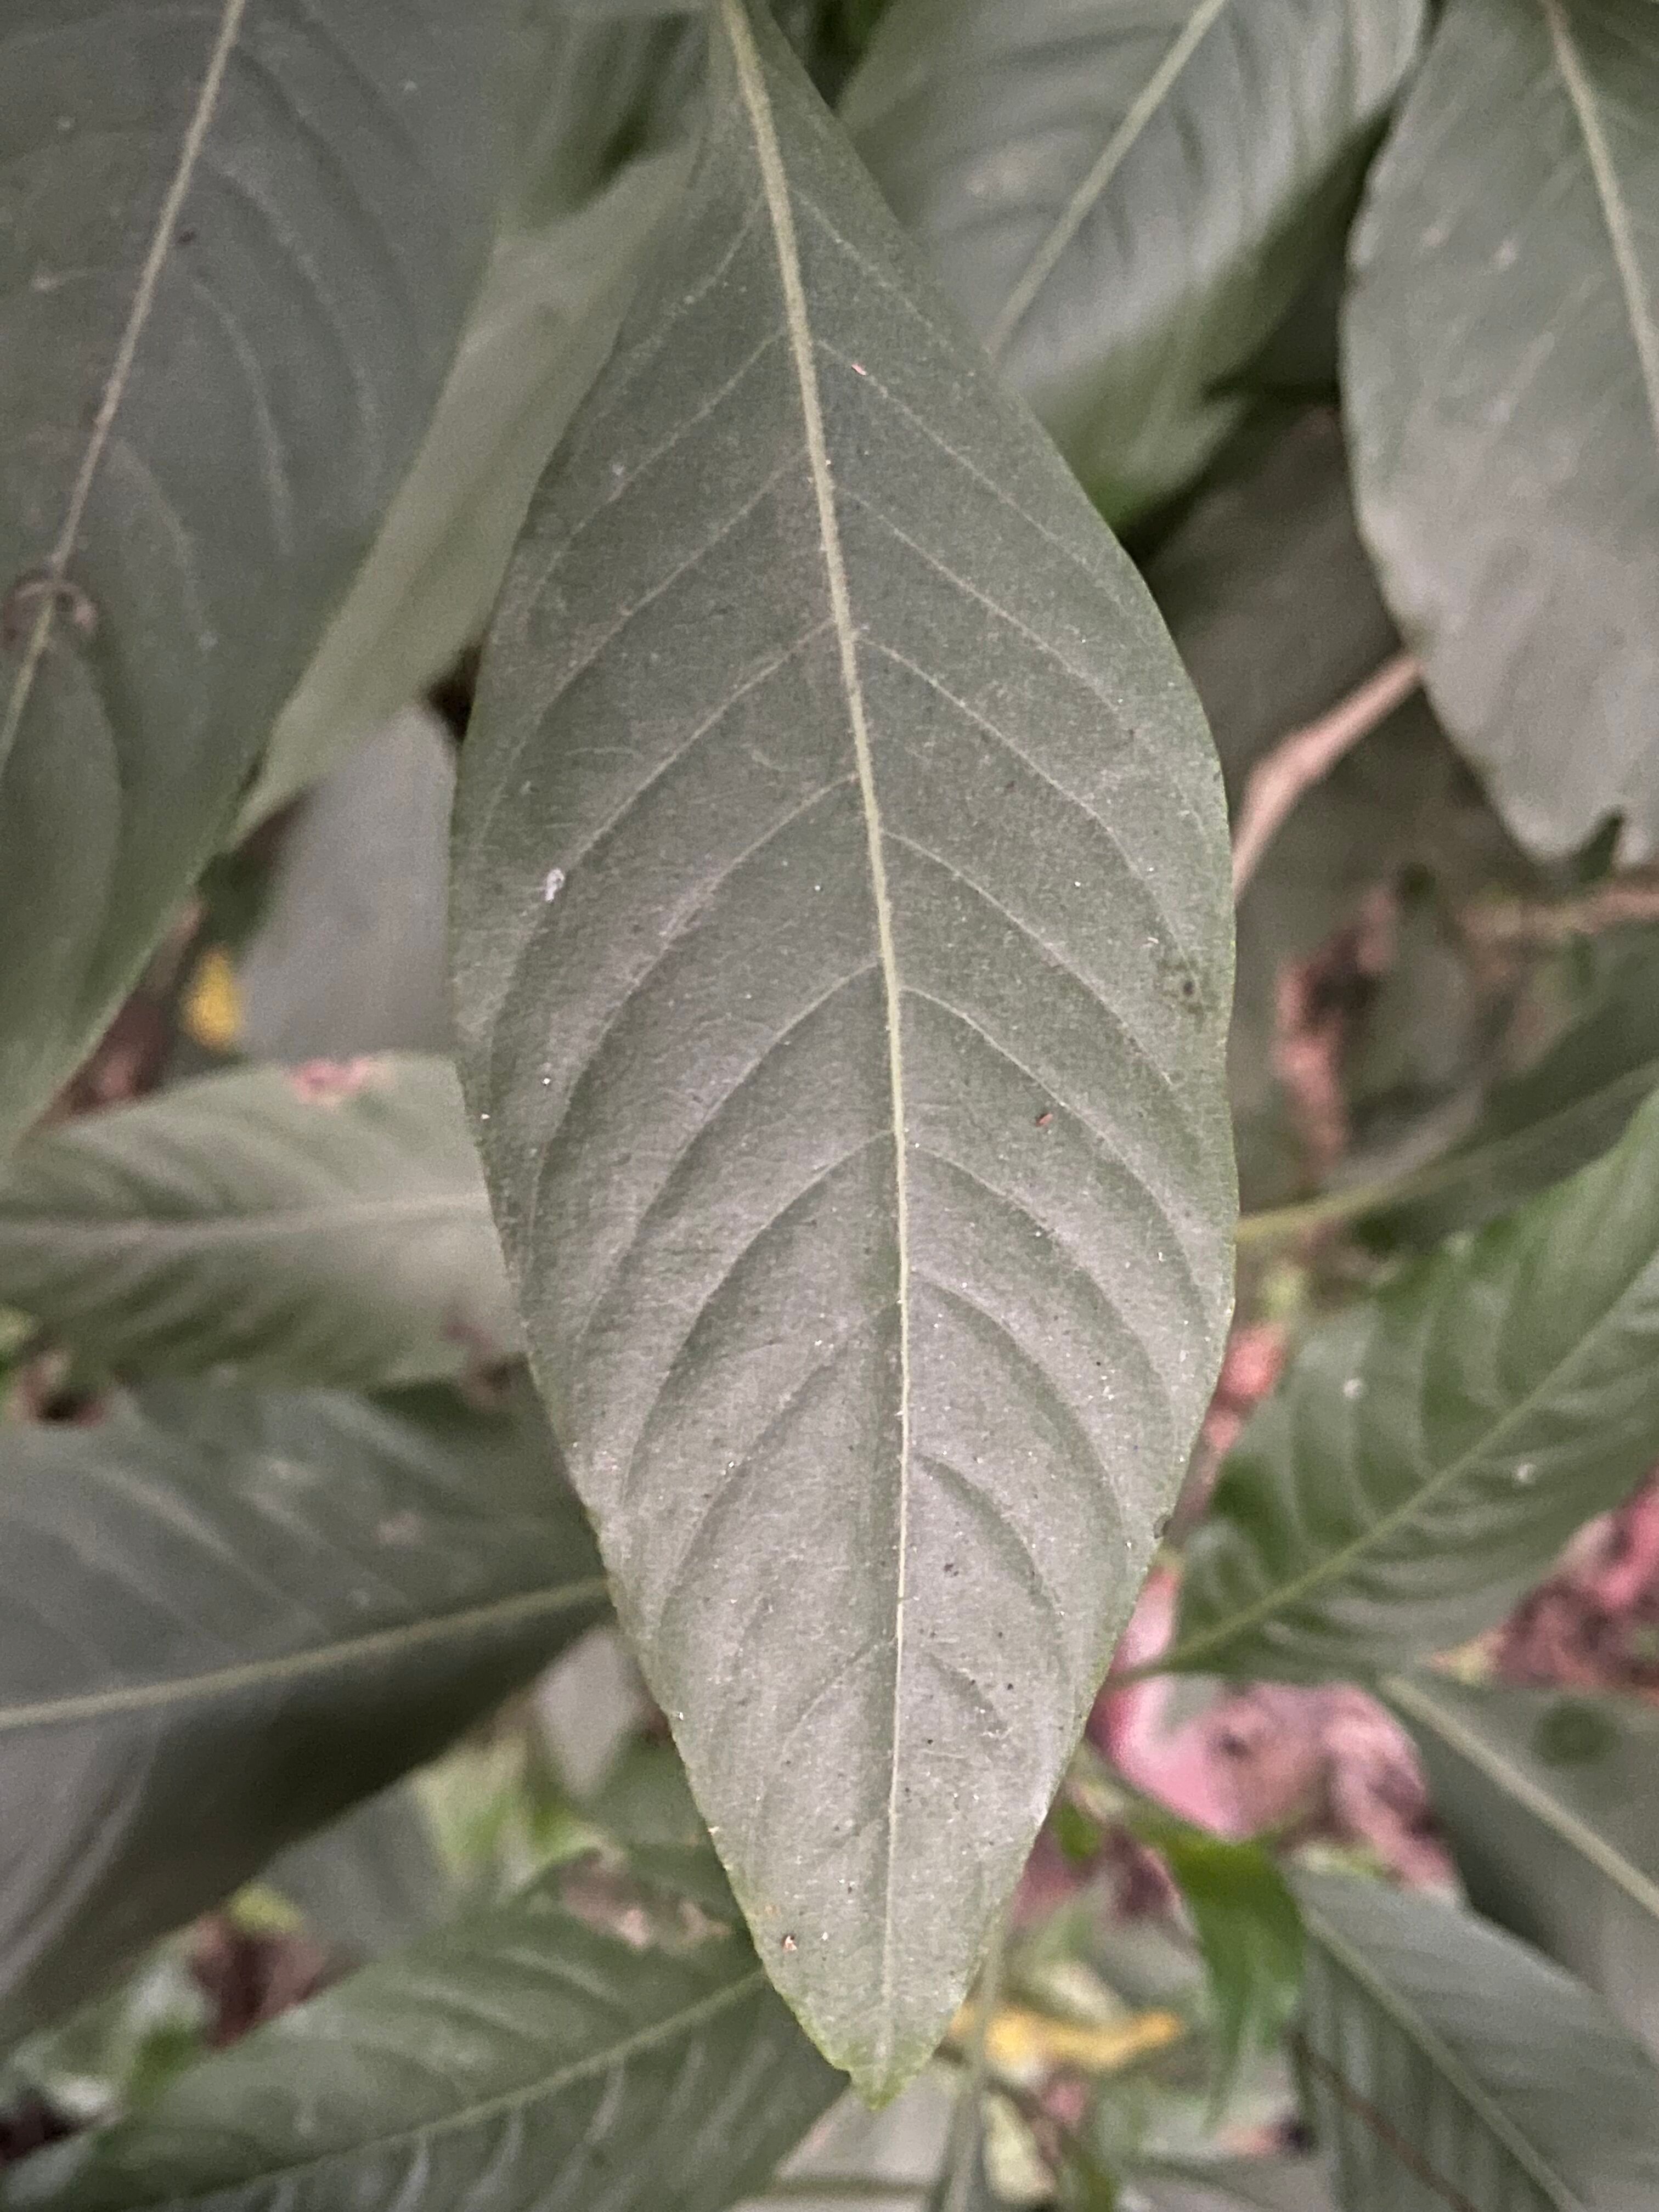
Plant species: justicia-adhatoda